Sal Fasano

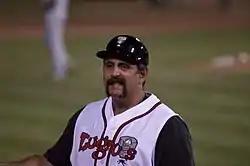
Fasano as manager for the Lansing Lugnuts in .

Salvatore Frank Fasano (born August 10, 1971) is an American former professional baseball catcher, who played for nine different Major League Baseball (MLB) teams over his 11–year big league career. Upon retiring as a player, he became a coach within the Toronto Blue Jays organization between 2010 and 2016. After coaching for a single season within the Los Angeles Angels minor league system, Fasano joined the major league coaching staff of the Atlanta Braves. He currently serves as the assistant pitching coach for the Angels.